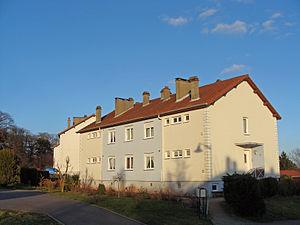
Cité minière ""La Colline"" de L'Hôpital (Moselle) fondée en 1946. Vue d'immeubles prise le 17 février 2014."
L’Hôpital est une commune française de Lorraine, située dans le département de la Moselle, en région Grand Est. Elle est localisée dans la région naturelle du Warndt, dans le bassin de vie de la Moselle-est et dépend de l'Agglo Saint-Avold Synergie.